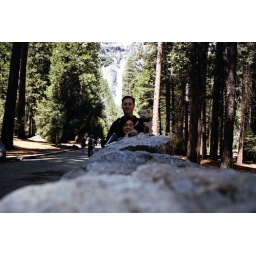
Just off the road going towards Yosemite Falls. That overexposed ribbon of white over our heads is Lower Yosemite Falls.